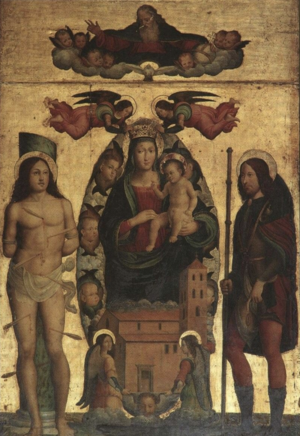
Madonna di Loreto - Foro Traiano - attr. Marco Palmezzano
La Sainte Maison de Lorette est selon la tradition chrétienne occidentale, la Maison où Jésus-Christ fut conçu par le Saint-Esprit en la Vierge Marie. Rapportée de Terre Sainte aux environs d'avril 1291, elle est vénérée dans la ville de Loreto, en province d'Ancône, dans la région des Marches, en Italie centrale. La sainte Maison se trouve aujourd’hui au centre de la Nef de la Basilique de Loreto à l'intérieur d’un revêtement dessiné par Bramante.